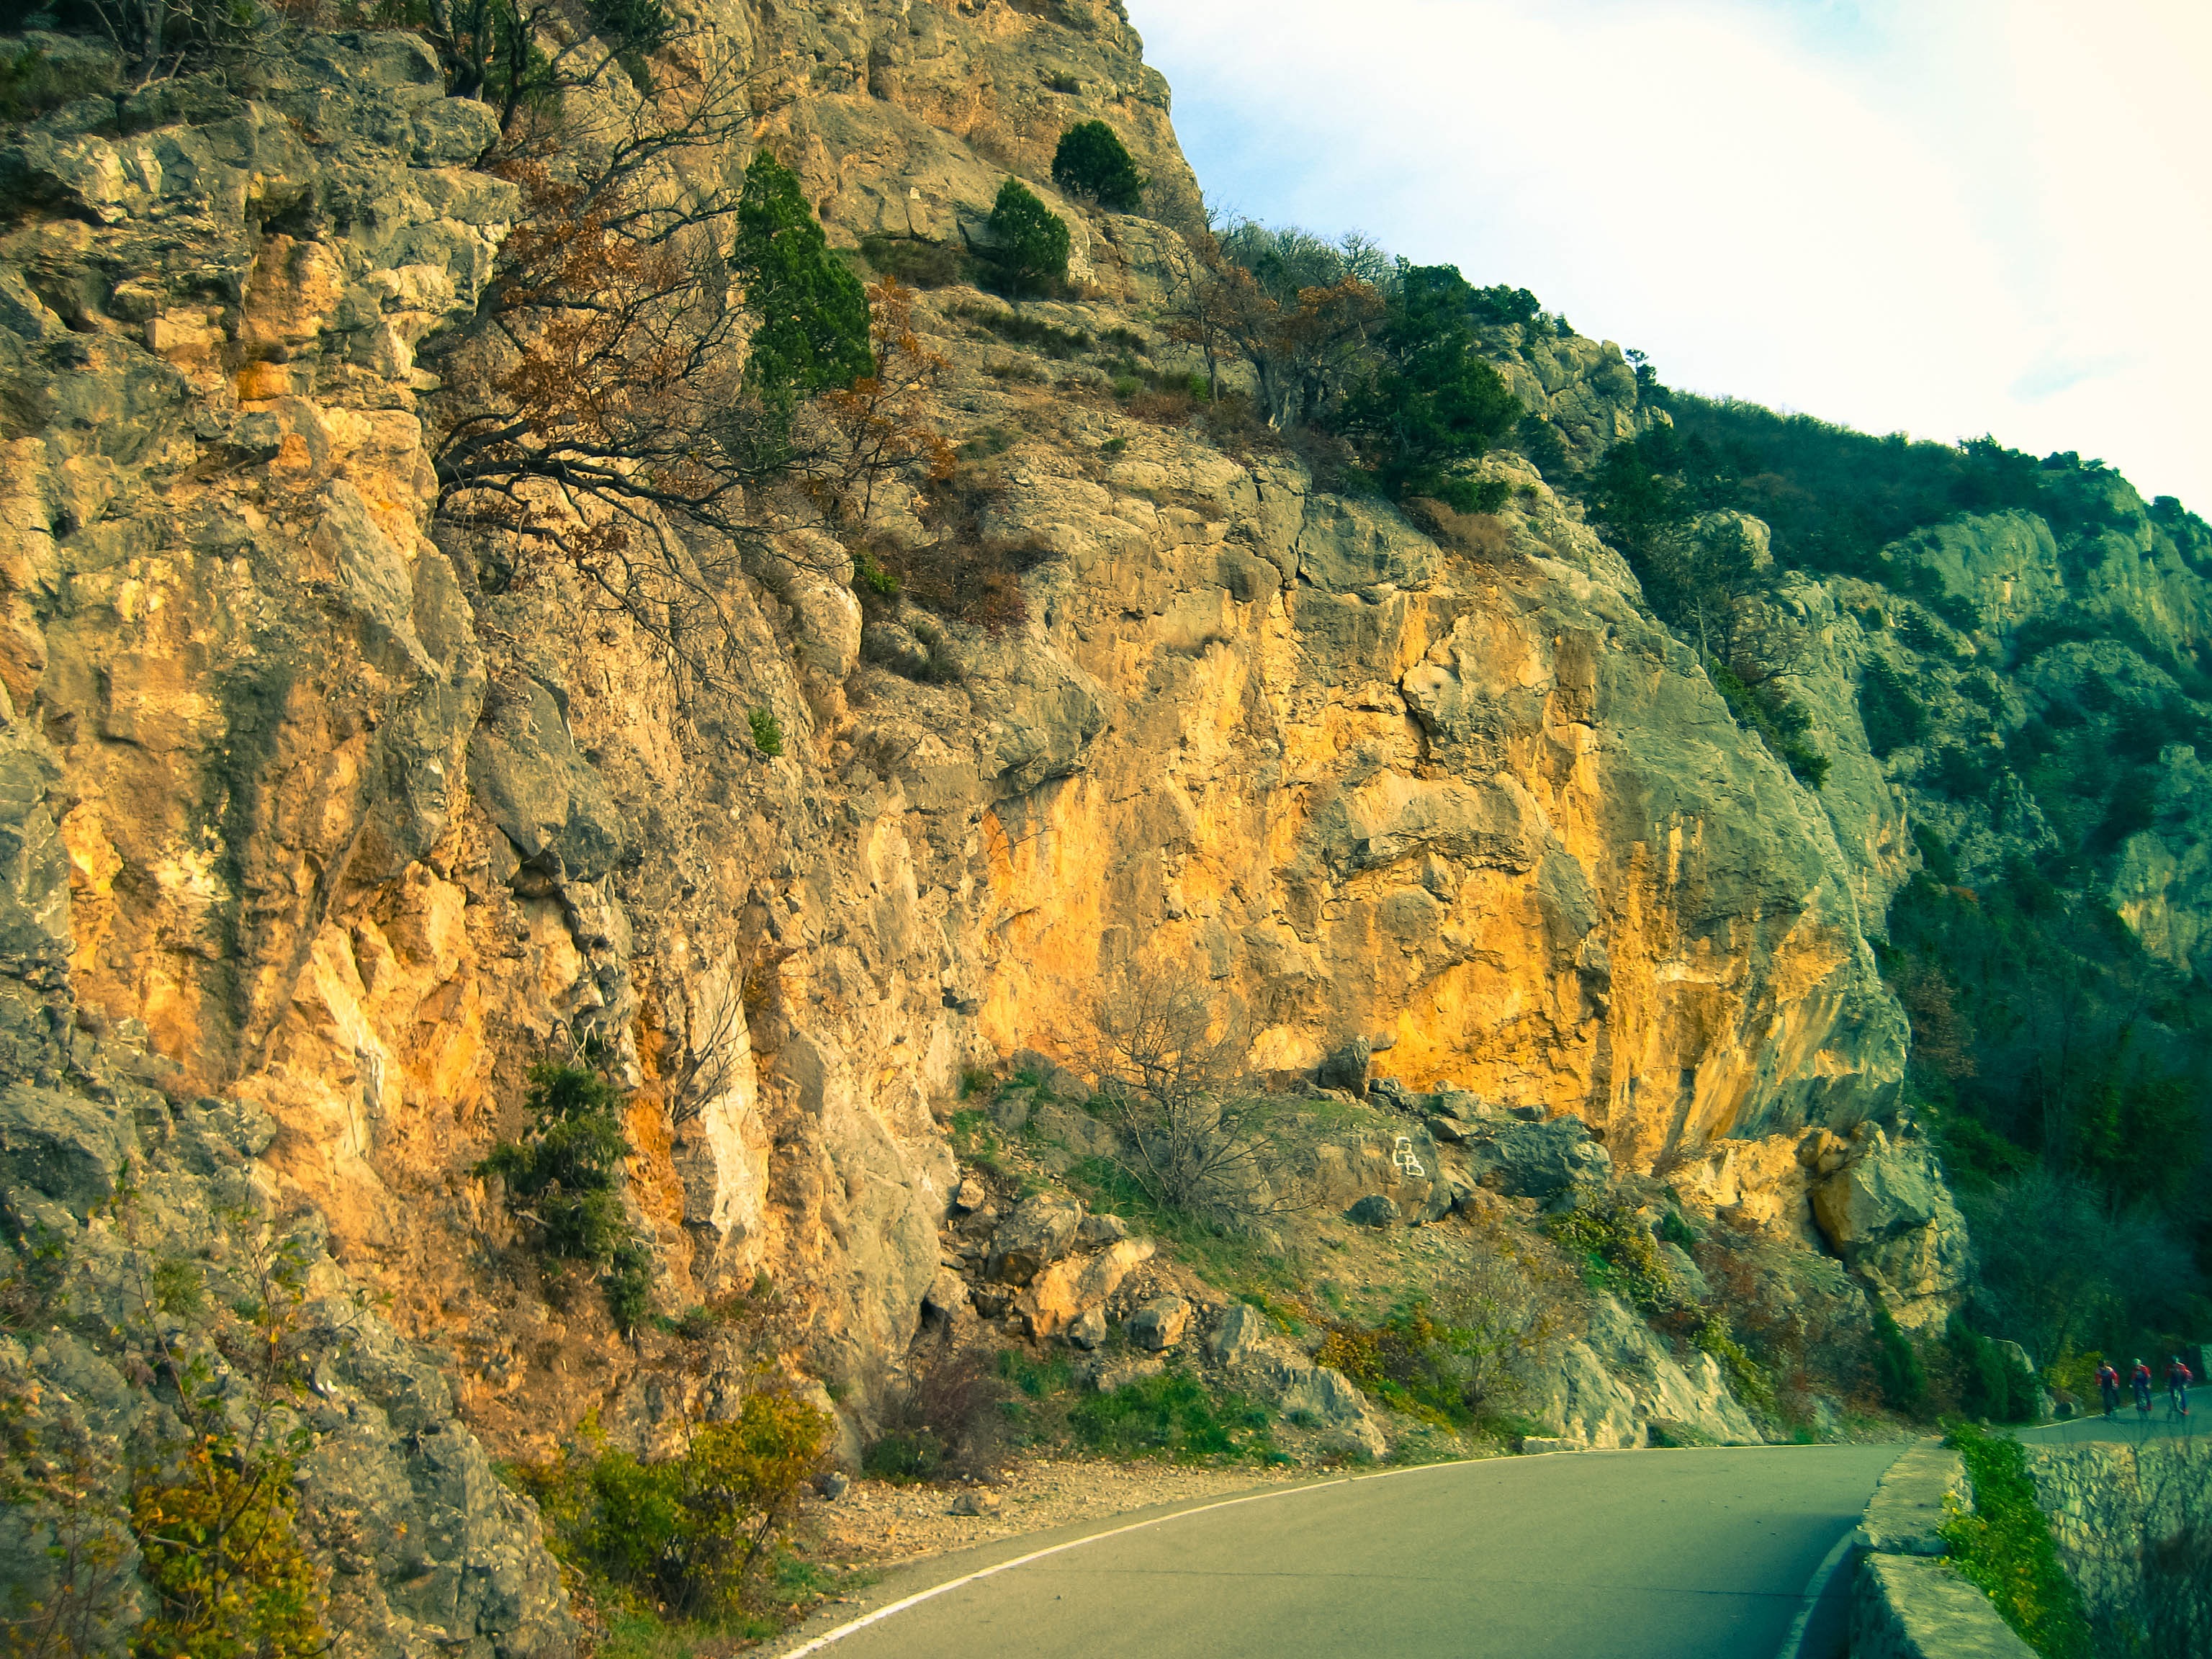
landscape, tree, nature, outdoor, rock, mountain, sky, track, road, leaf, hill, adventure, valley, mountain range, travel, cliff, autumn, canyon, lifestyle, terrain, activity, tour, geology, alps, plateau, cyclists, rural area, landform, mountain pass, geographical feature, mountainous landforms